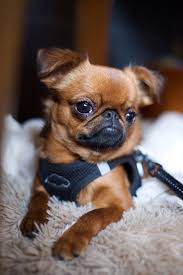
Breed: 209-n000042-Brabancon_griffo